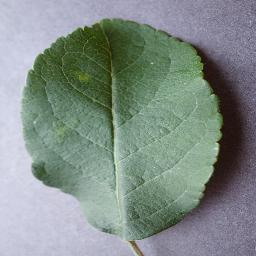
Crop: apple
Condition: healthy